Mary Seacole

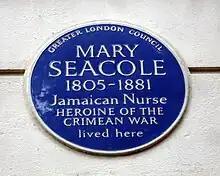
Commemorative plaque at 14 Soho Square, London, W1

While well known at the end of her life, Seacole rapidly faded from public memory in Britain. She has been better remembered in Jamaica, where significant buildings were named after her in the 1950s: the headquarters of the Jamaican General Trained Nurses' Association was christened "Mary Seacole House" in 1954, followed quickly by the naming of a hall of residence of the University of the West Indies in Mona, Jamaica, and a ward at Kingston Public Hospital was also named in her memory. More than a century after her death, Seacole was posthumously awarded the Jamaican Order of Merit in 1990.